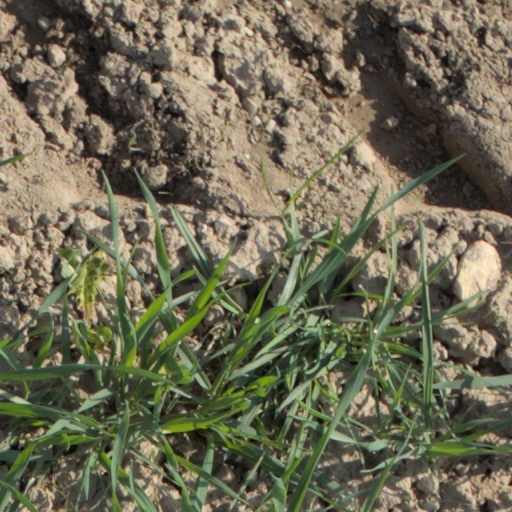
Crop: wheat